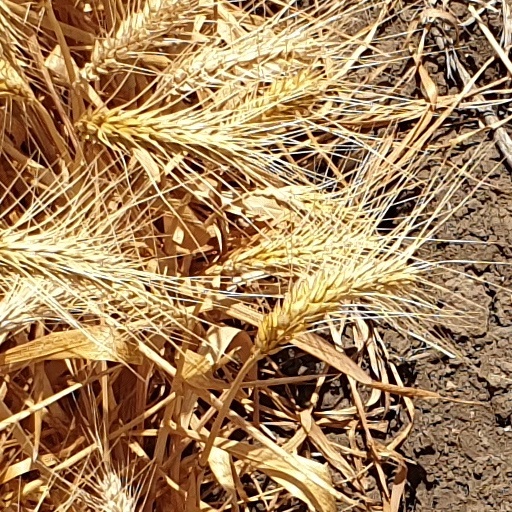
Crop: wheat